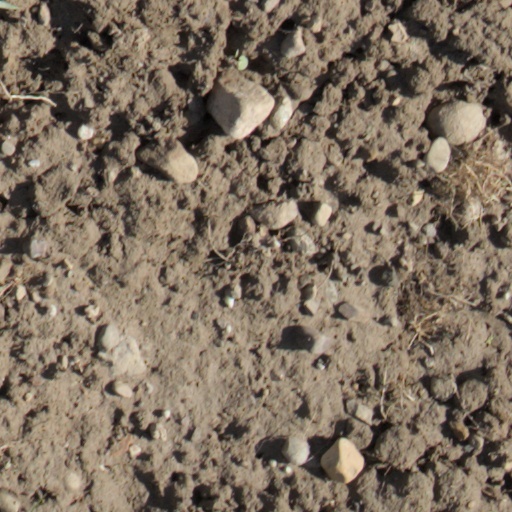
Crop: wheat